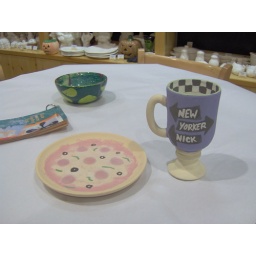
nick's pimp cup (its in the pre-pimping stage right now) and his pizza plate.